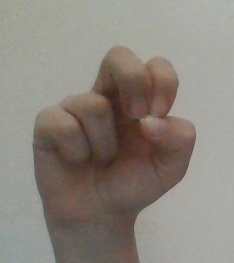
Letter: gaaf